Silvana (food)

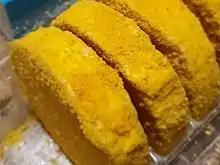
Close-up of silvanas

Silvanas, alternatively spelled as sylvanas or sylvannas, is a Filipino frozen cookie consisting of a layer of buttercream sandwiched between two cashew-meringue wafers coated with cookie crumbs. Silvanas are the cookie versions of the sans rival, a Filipino cake made from similar ingredients.